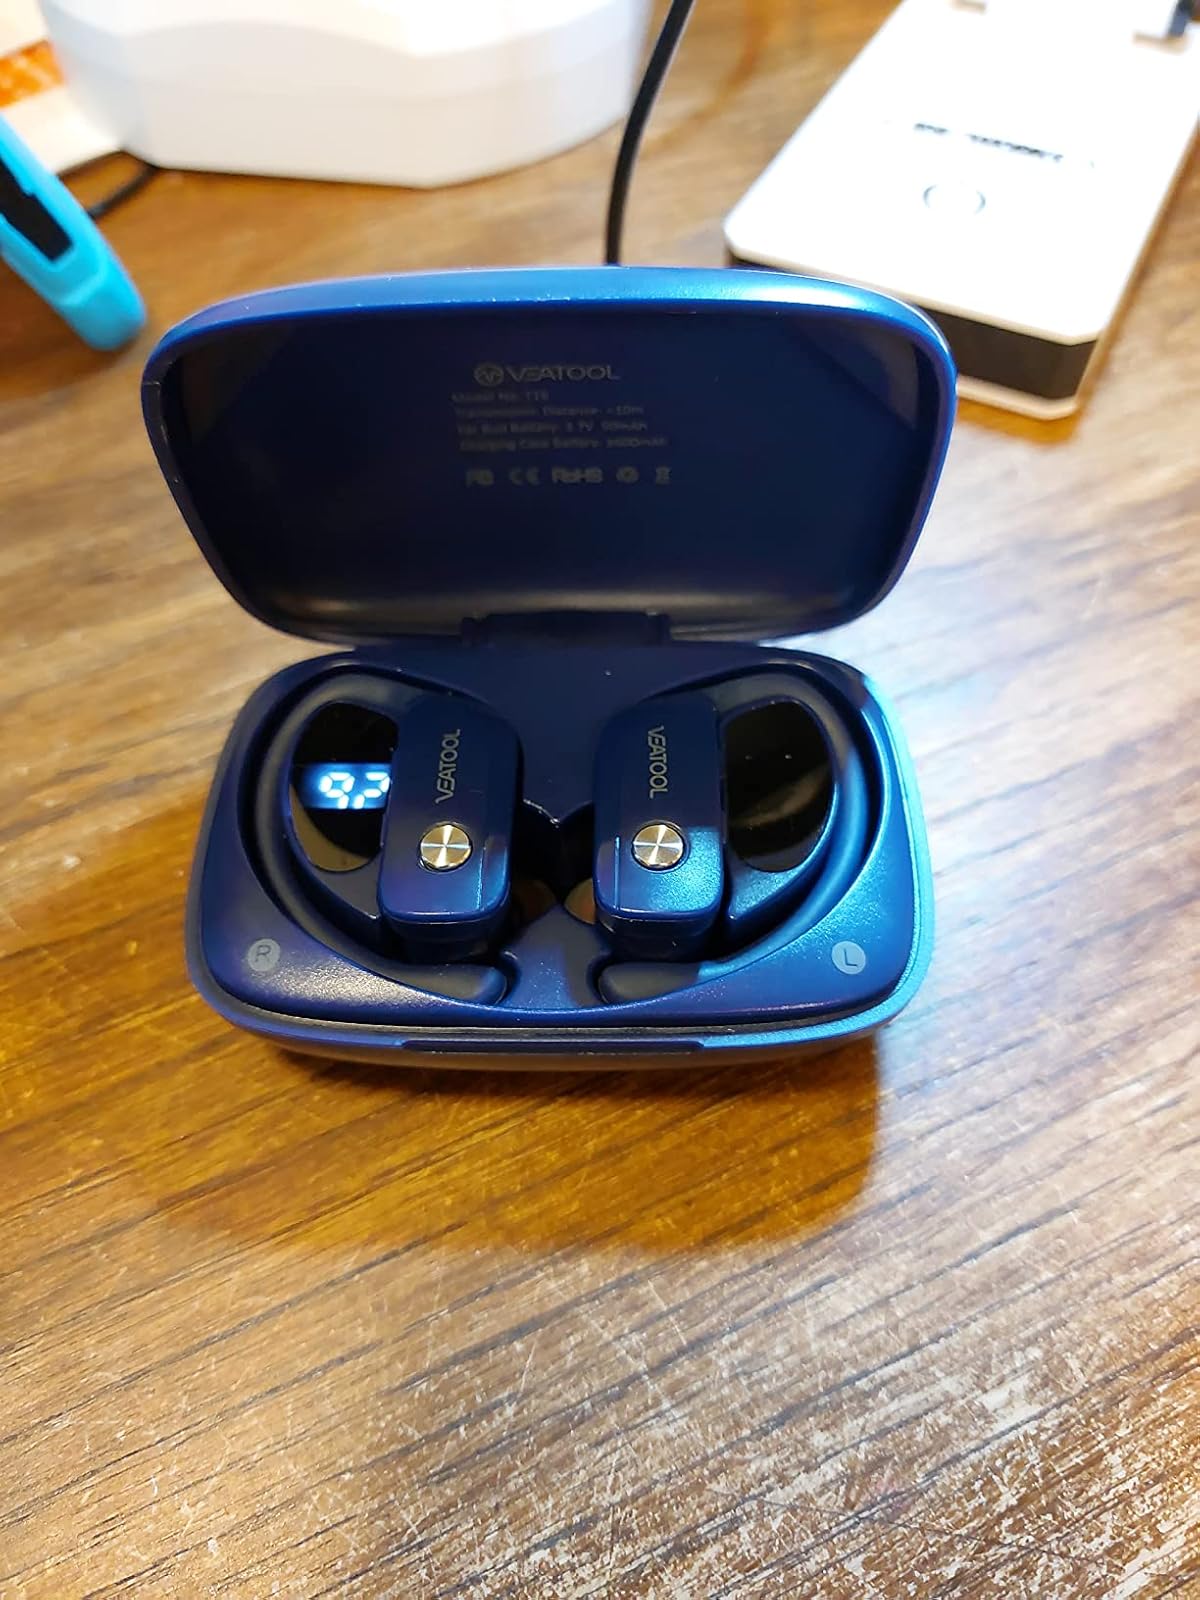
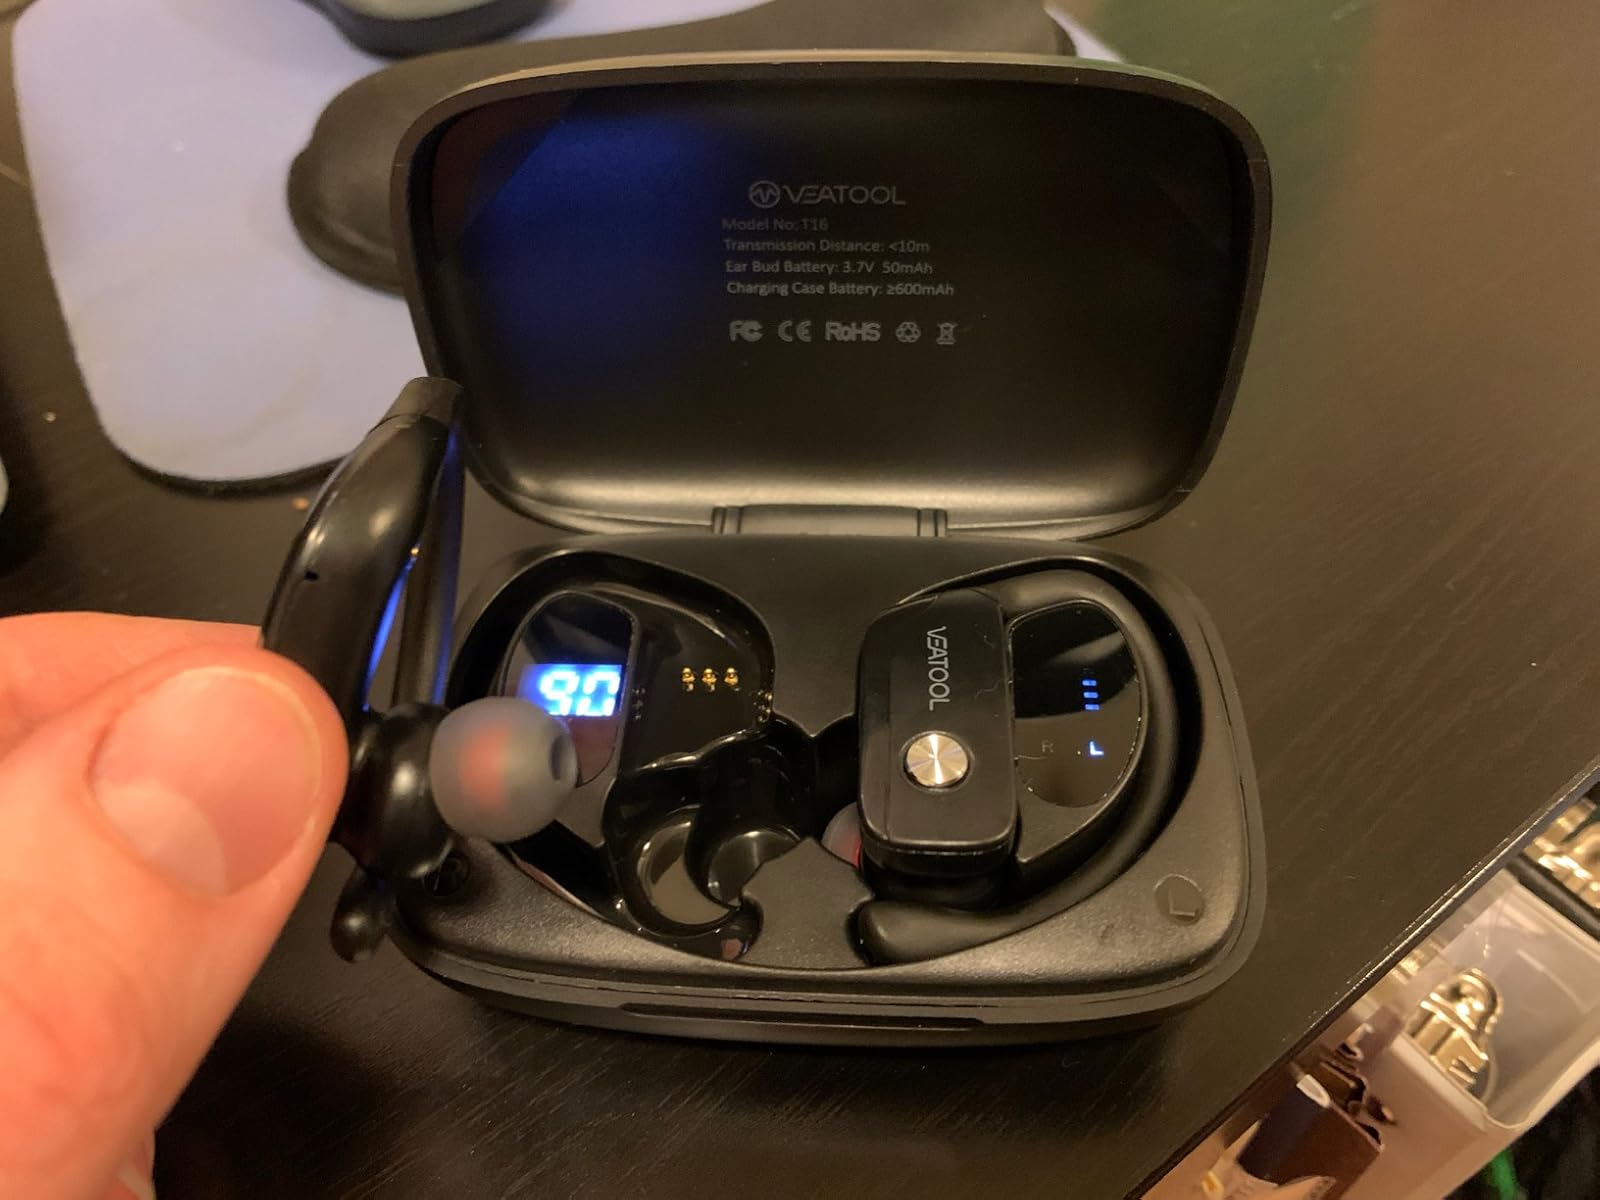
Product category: earbuds
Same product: no